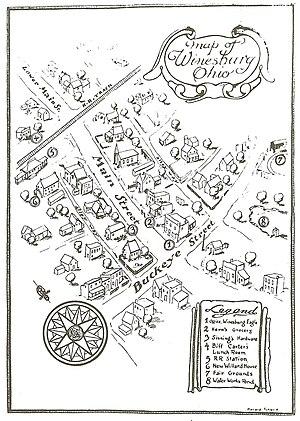
Winesburg-en-Ohio est un recueil de nouvelles publié en 1919 par l'écrivain américain Sherwood Anderson. L'œuvre est centrée sur le protagoniste, George Willard, que le lecteur suit de son enfance à sa jeune maturité, alors qu'il est prêt à quitter Winesburg pour Cleveland.